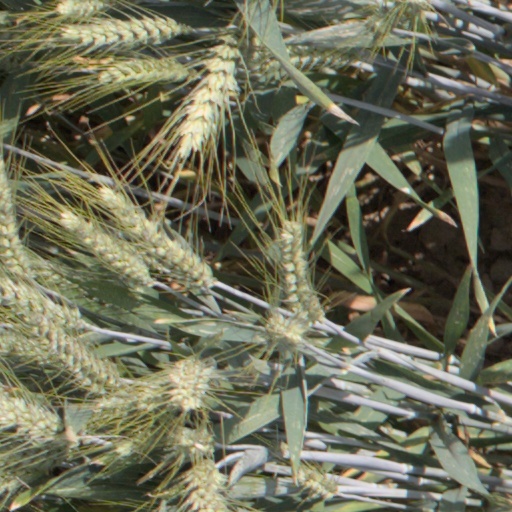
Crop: wheat